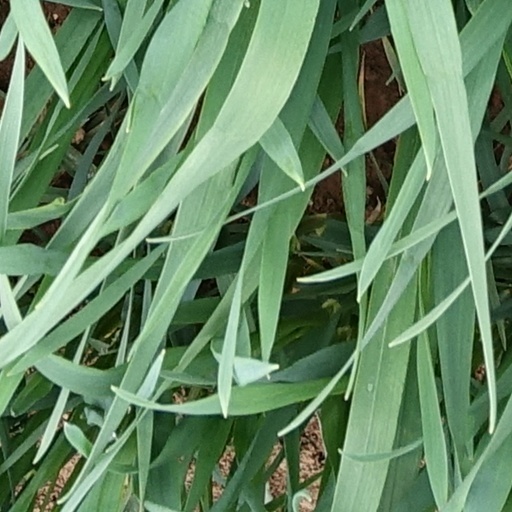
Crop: wheat